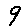
Label: 9